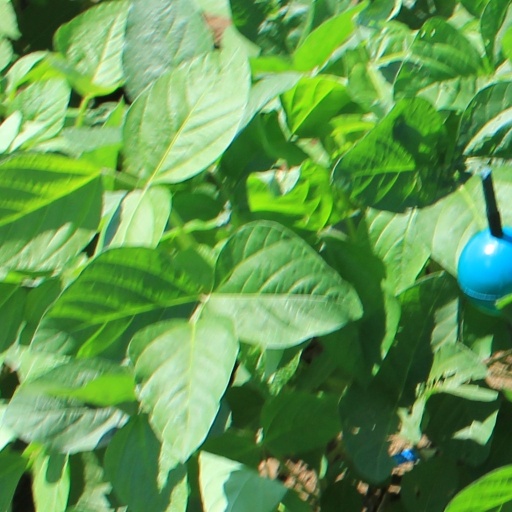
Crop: soybean